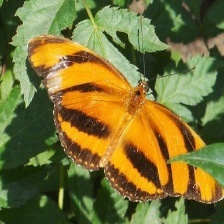
Species: BANDED ORANGE HELICONIAN